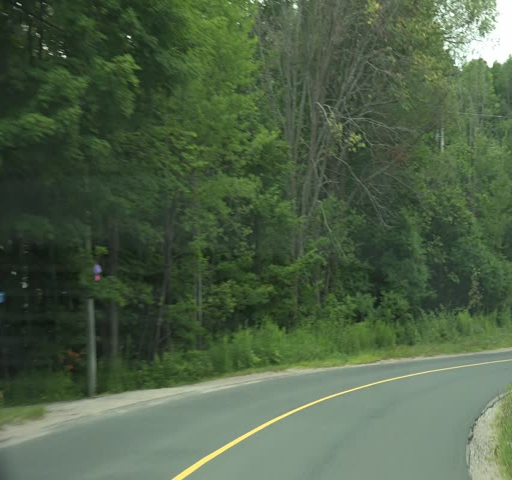
back road through the woods